Ulm campaign

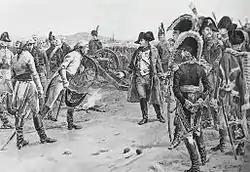
Mack surrenders to Napoleon at Ulm by Paul-Émile Boutigny

For reasons not entirely clear, on 7 October Mack ordered Auffenberg to take his division of 5,000 infantry and 400 cavalry from Günzburg to Wertingen in preparation for the main Austrian advance out of Ulm. Uncertain of what to do and having little hope for reinforcements, Auffenberg was in a dangerous position. The first French forces to arrive were Murat's cavalry divisions – General of Division (GD) Louis Klein's 1st Dragoon Division, GD Marc Antoine de Beaumont's 3rd Dragoon Division, and GD Etienne de Nansouty's 1st Cuirassier Division. They began to assault the Austrian positions and were soon joined by GD Nicolas Oudinot's grenadiers, who were hoping to outflank the Austrians from the northeast. Auffenberg attempted a retreat to the southwest, but he was not quick enough: the Austrians lost nearly their entire force, 1,000 to 2,000 of which were taken prisoner. The Battle of Wertingen had been an easy French victory.